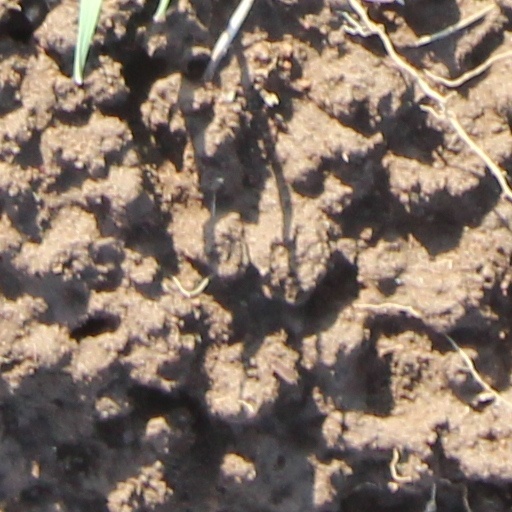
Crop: wheat